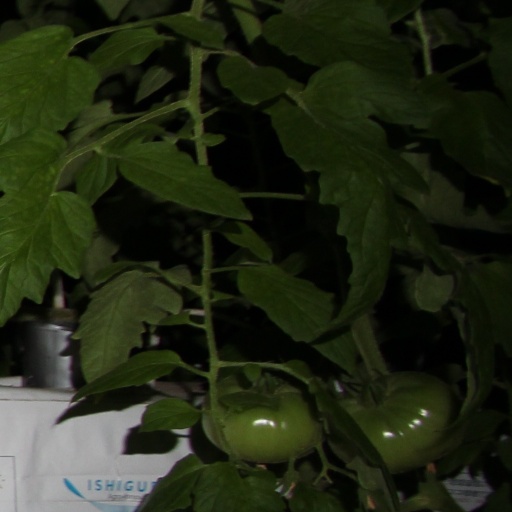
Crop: tomato